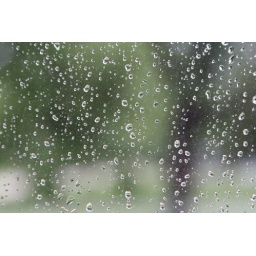
Our screen door covered in drops after it rained.